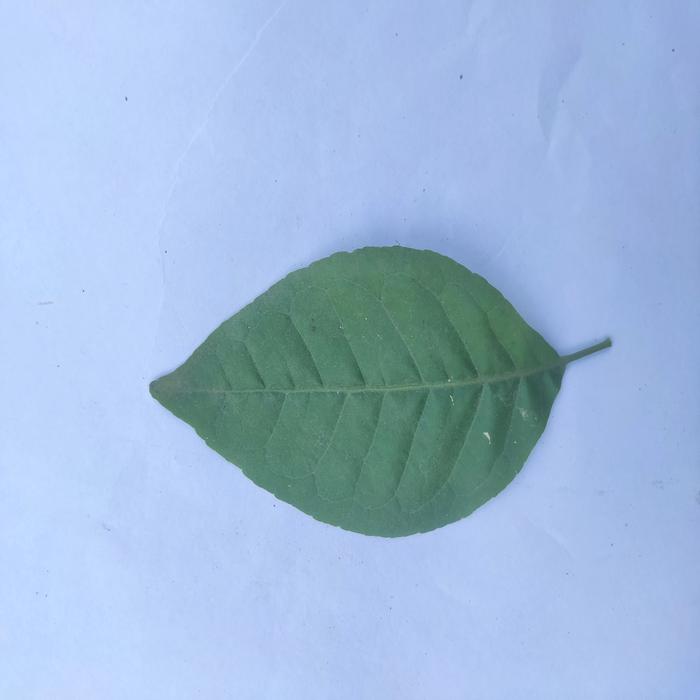
Crop: Aegle Marmelos
Leaf condition: Healthy_Leaf